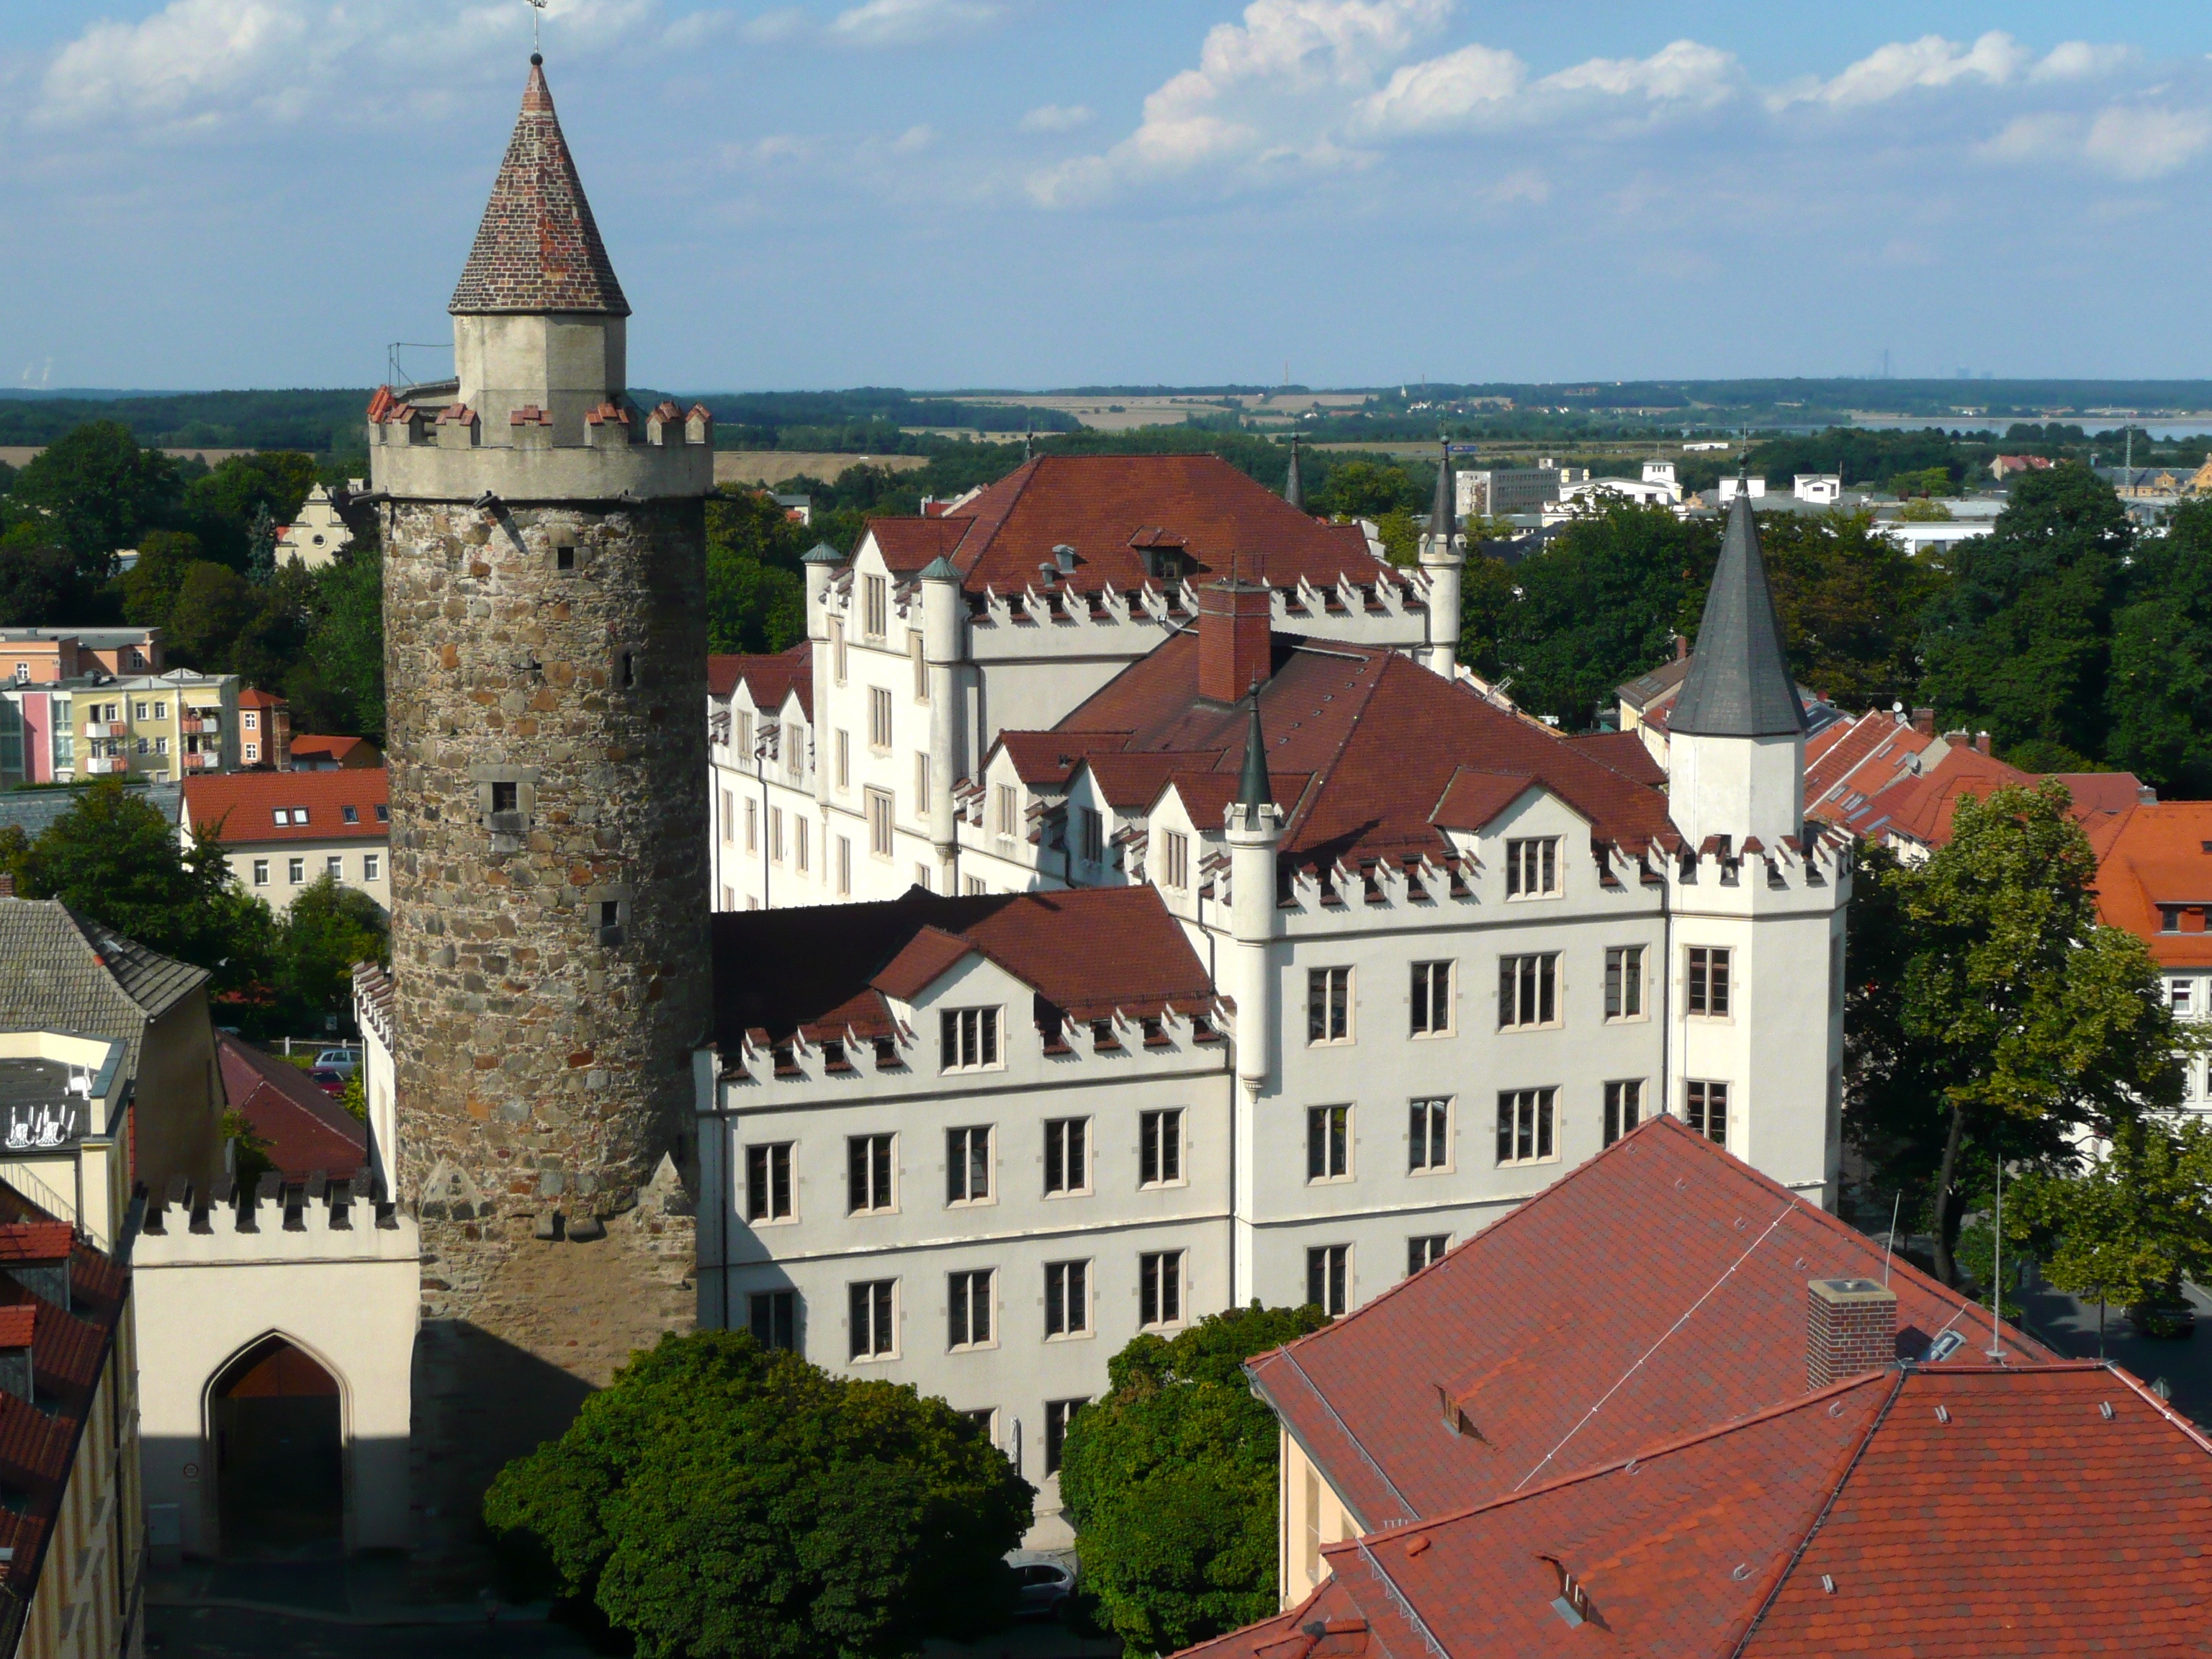
town, building, chateau, palace, city, village, tower, castle, landmark, tourism, monastery, germany, estate, middle ages, saxony, bautzen, tours